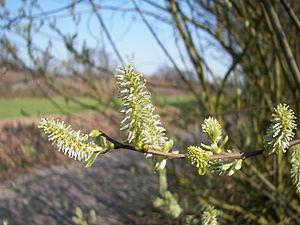
Le Saule marsault ou Saule des chèvres, Salix caprea, est une espèce d'arbres ou d'arbustes de la famille des Salicaceae.